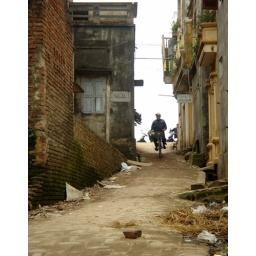
Street to the ferry boat to Tho Ha, a village one hour by car from Hanoi.